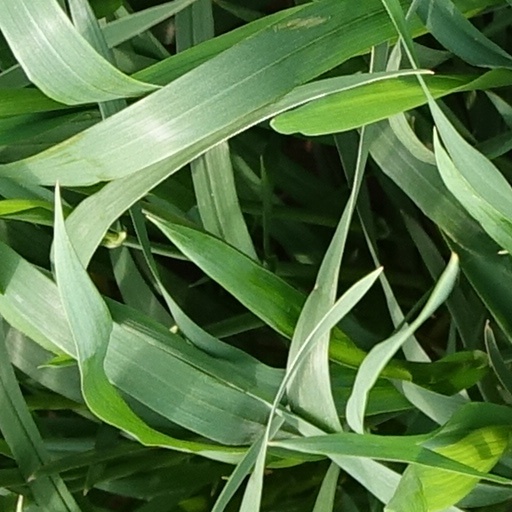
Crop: wheat